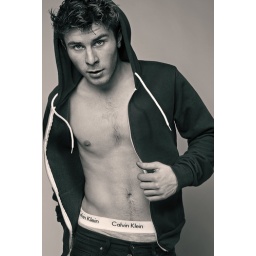
Playing around with colour balancing rather than sticking with plain black and white i wanted to experiment a bit.